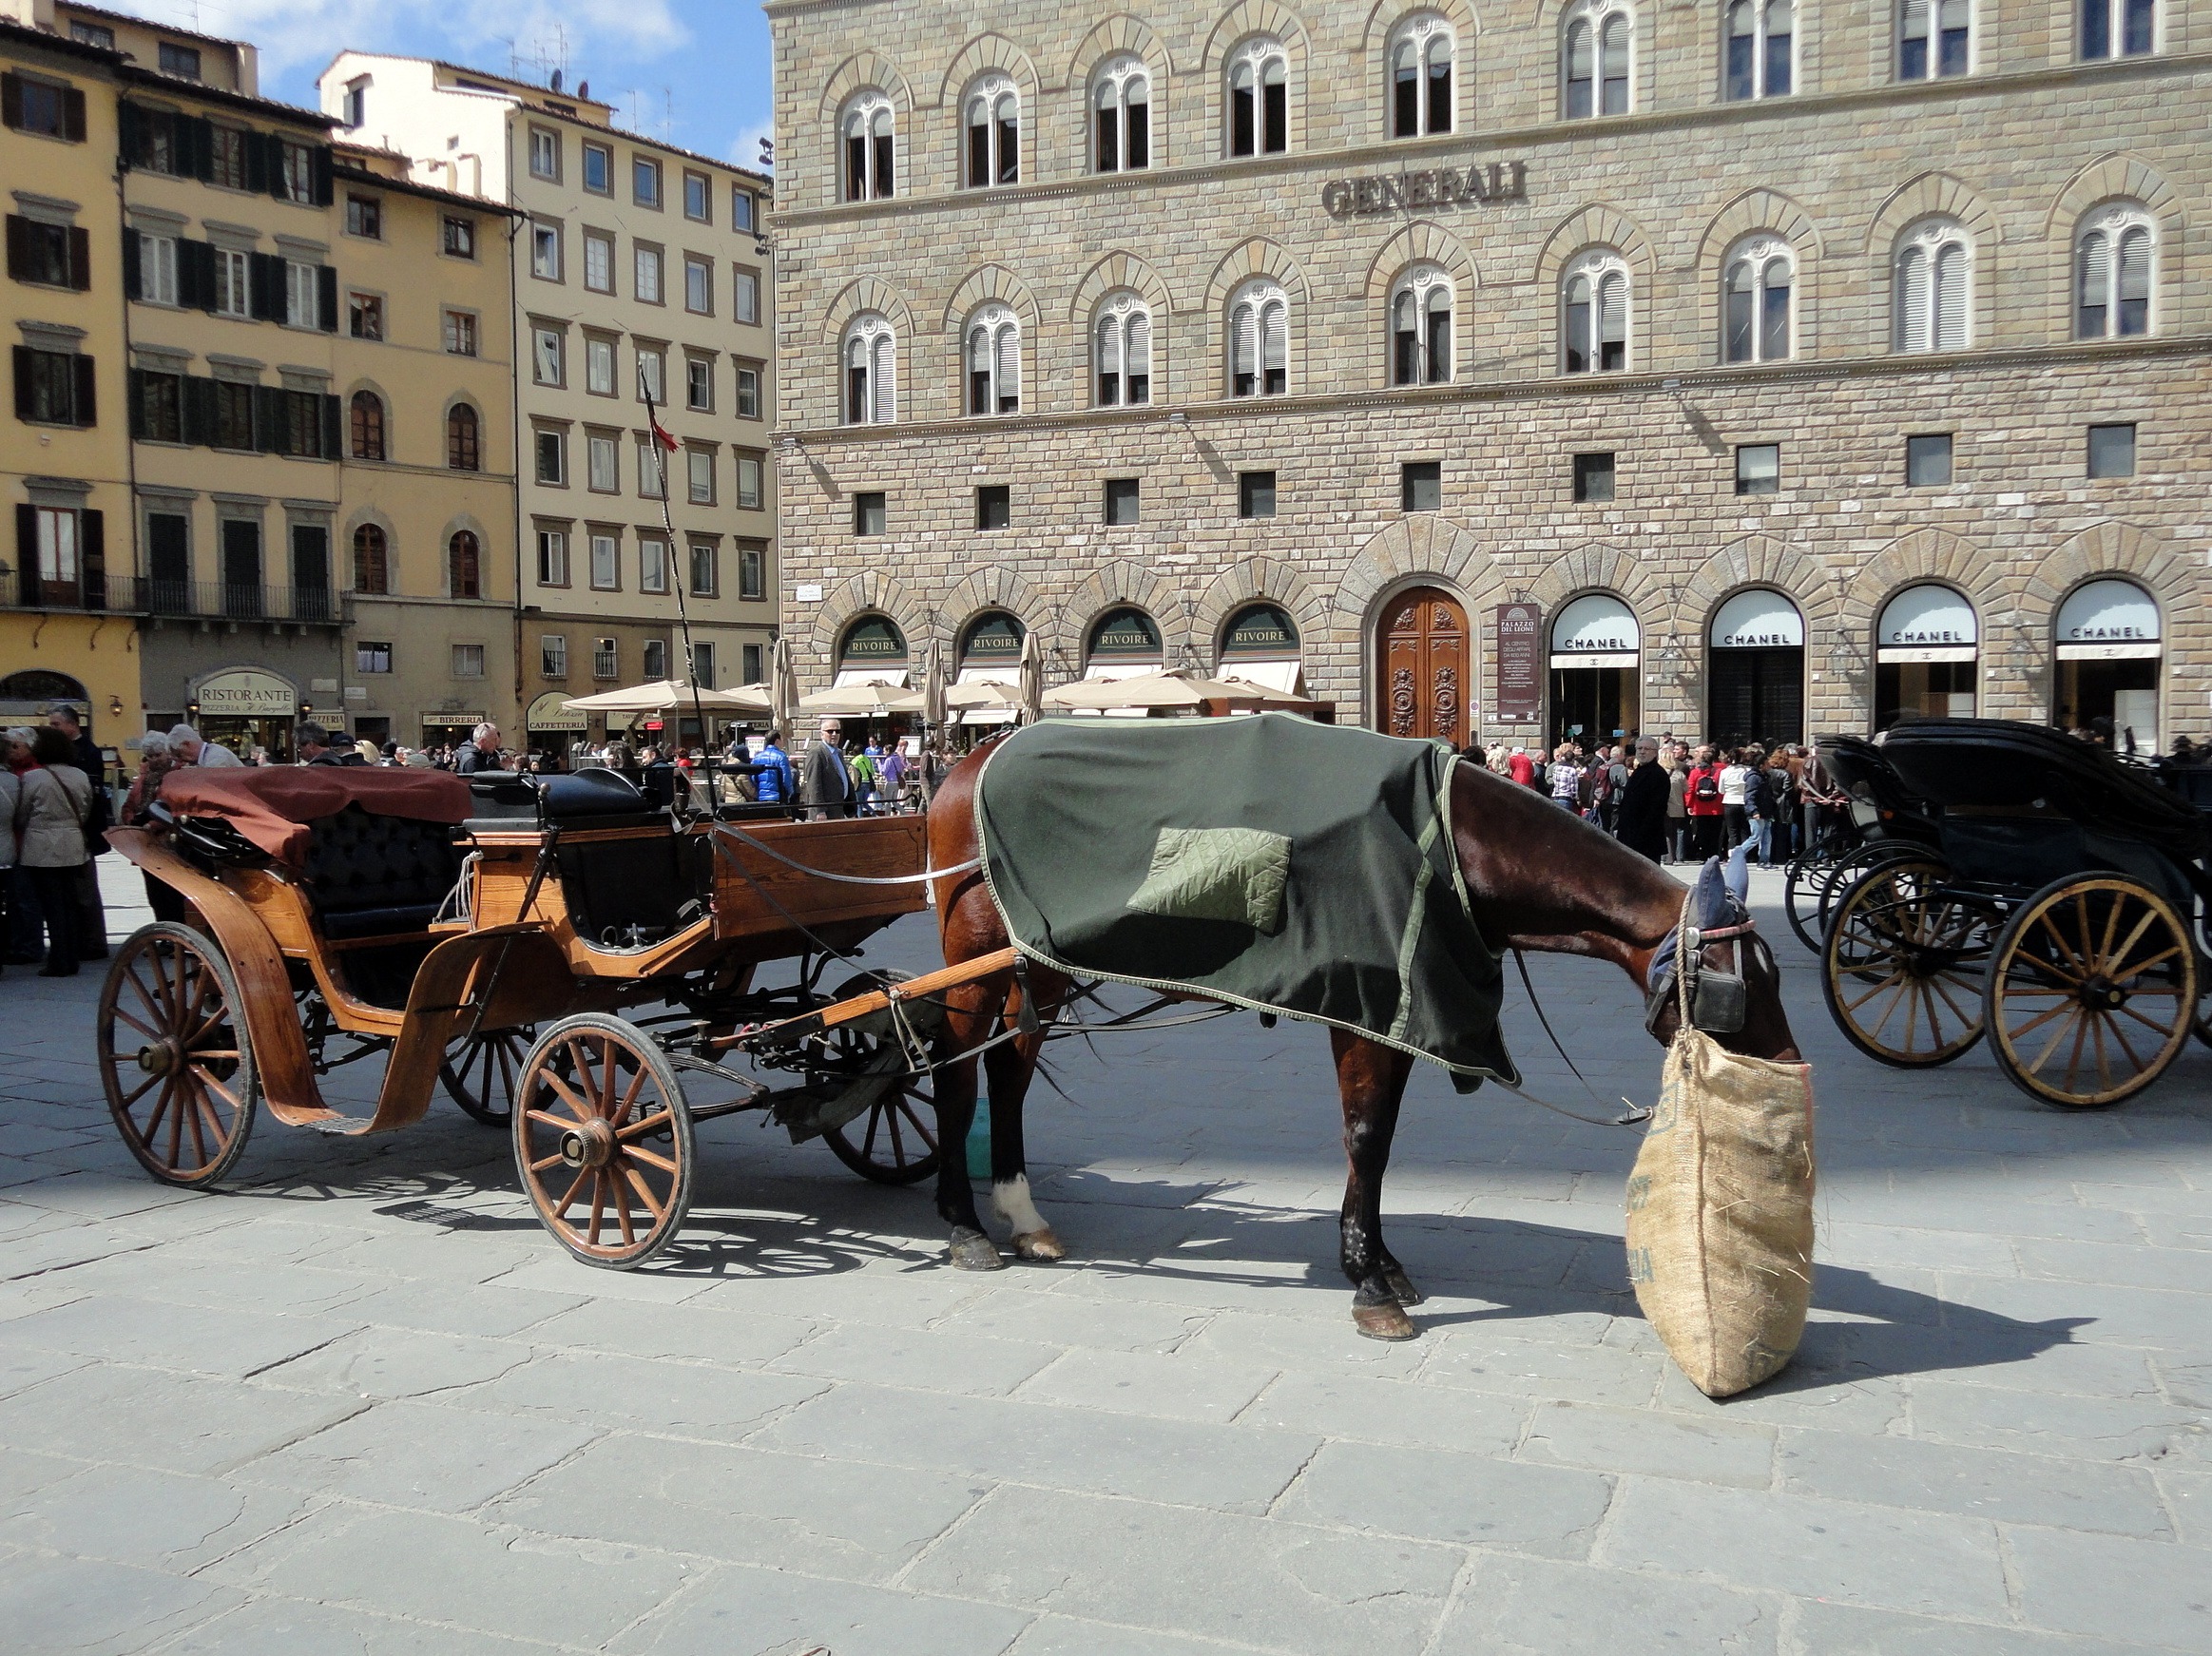
vehicle, horse, italy, tuscany, feeding, carriage, break, florence, land vehicle, horse and buggy, oat bag, horse feeding